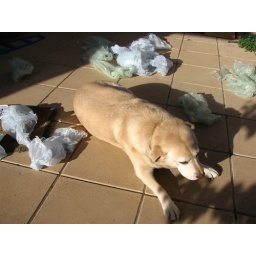
There were plastic shopping bags all over the place!